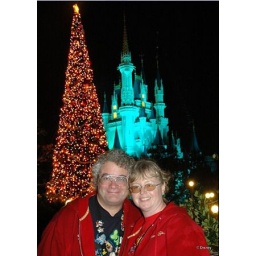
Magic Kingdom - Bill and Liz by Xmas tree in front of castle